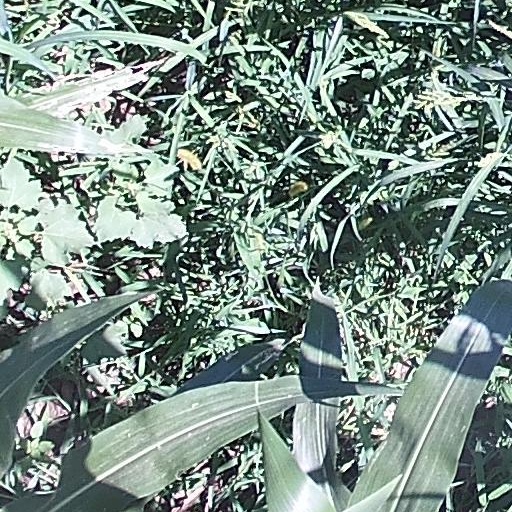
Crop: maize; corn